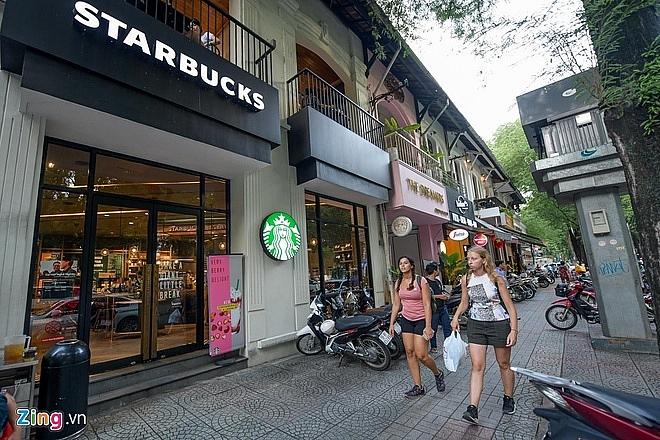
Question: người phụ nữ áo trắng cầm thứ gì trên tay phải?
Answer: cô ấy cầm một bịch đồ